Alexandra Manly

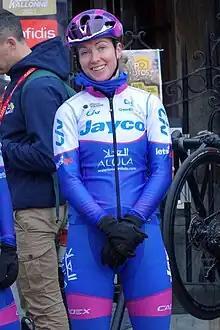
Manly at the 2023 La Flèche Wallonne

Alexandra Manly (born 28 February 1996) is an Australian professional racing cyclist, who currently races for UCI Women's WorldTeam . She also rode between 2022 and 2024 and between 2015 and 2019.